Muangthong United F.C.

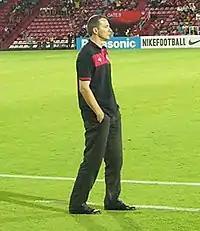

In 2012 season, the club did not play in the AFC Champions League or AFC Cup. Therefore, it tried to do the best in 2012 Thai League Cup, but they lost to TOT 3–4 and 2012 Thai FA Cup they lost to Army United 3–2, but they can win the 2012 Thai Premier League is a third of the club and Muangthong United became the first team in Thai Premier League to go the season unbeaten in the current 34-game format. In 2012, Muangthong engaged an unbeaten run which lasted the whole season, and Teerasil also scored four goals in a single match, an 8–1 routing over BBCU on 18 October. Ten days later he scored in a 2–2 draw against BEC Tero Sasana, a goal which granted the title, took his tally to 24 goals and broke the previous record of Ronnachai Sayomchai in 1998 (23 goals).